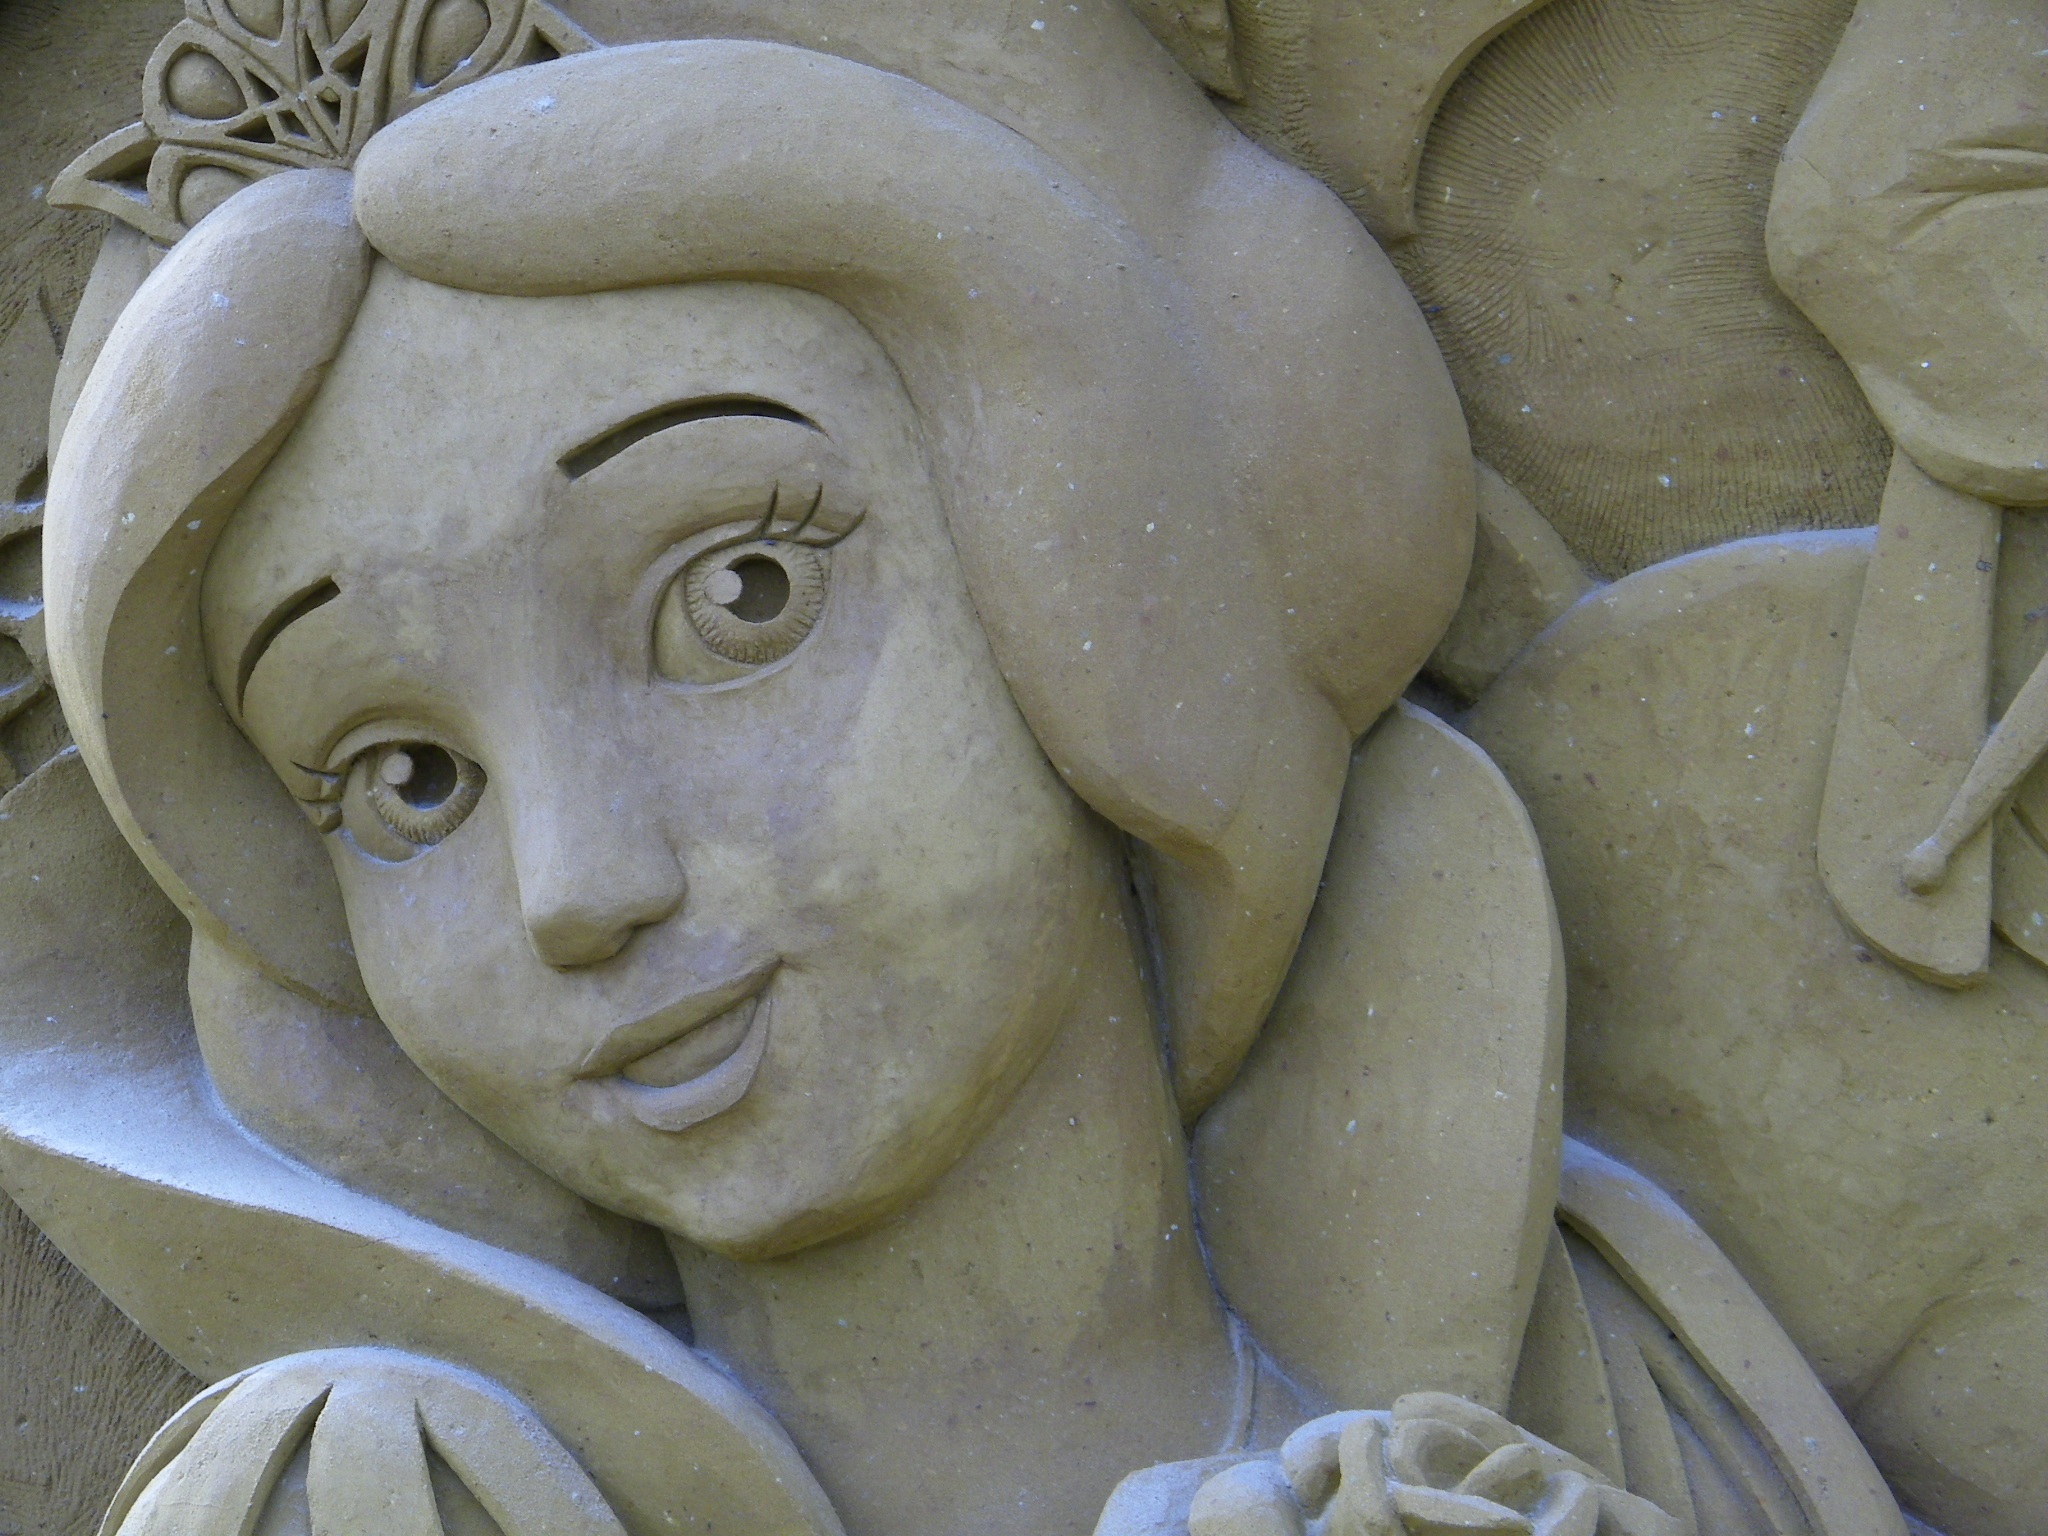
monument, statue, disney, sculpture, art, festival, temple, head, carving, character, relief, mythology, stone carving, sand sculptures, the touquet, ancient history, classical sculpture, white as snow